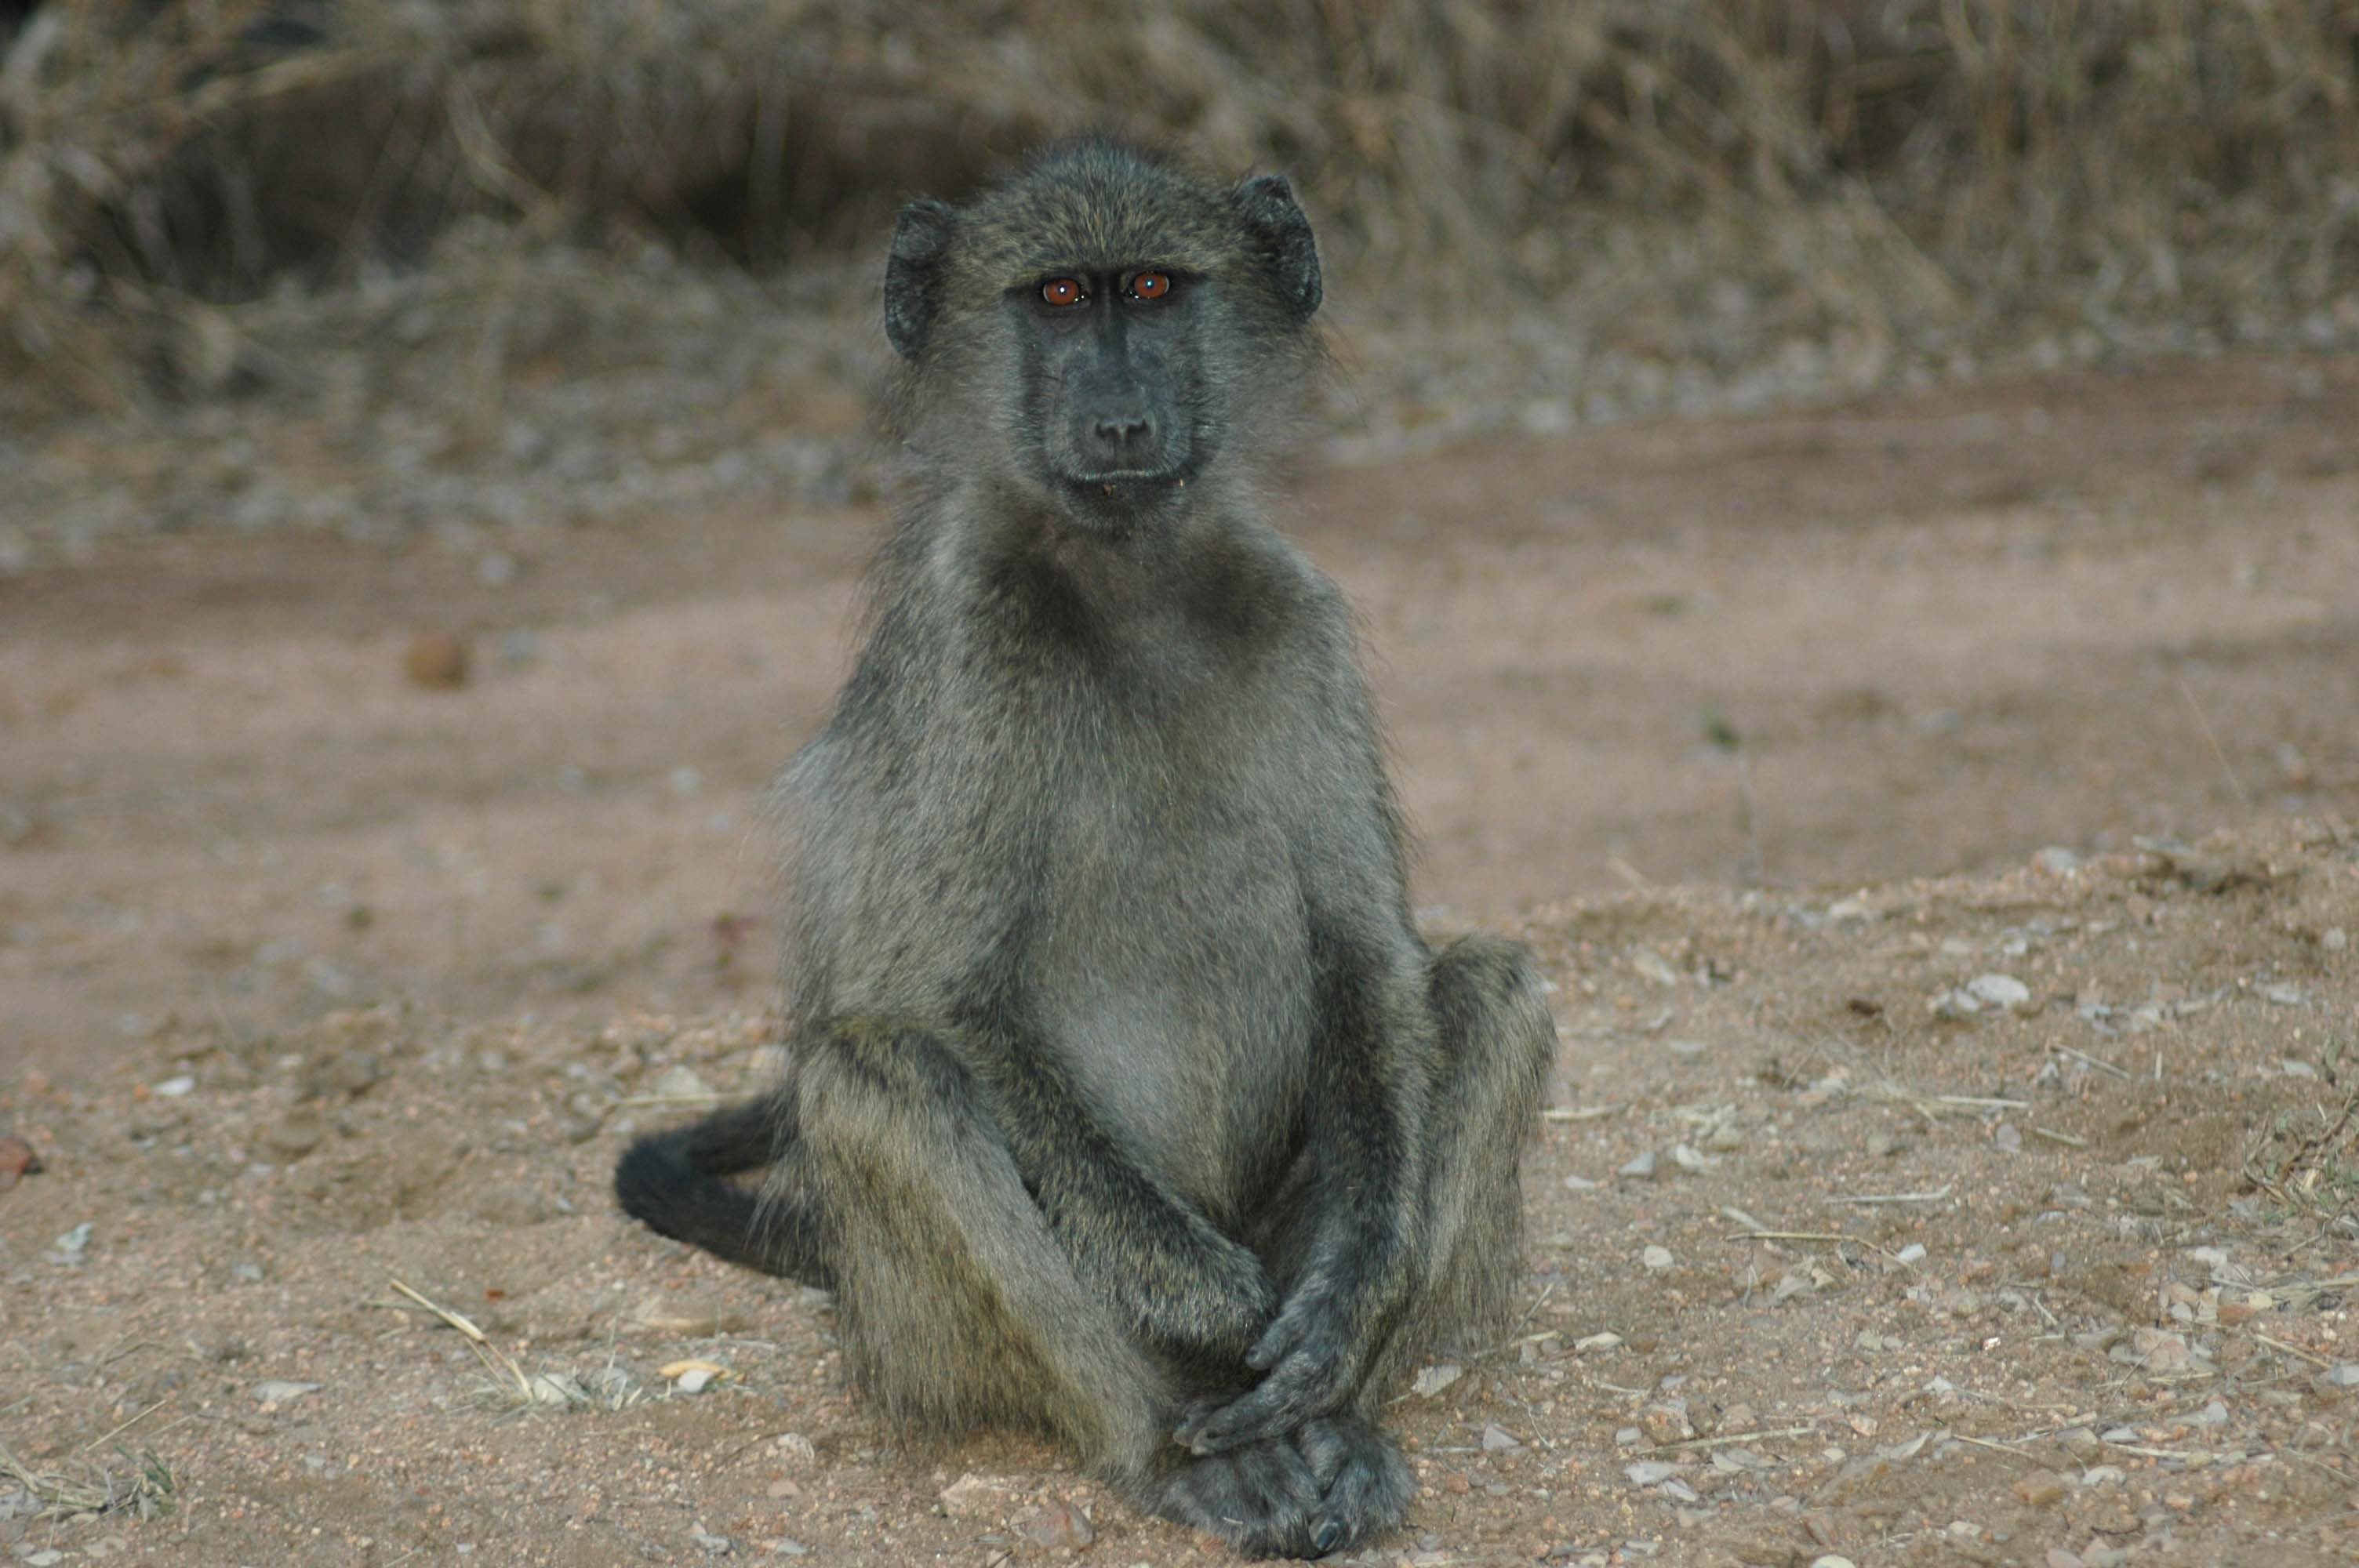
wildlife, zoo, mammal, fauna, primate, baboon, vertebrate, safari, south africa, macaque, old world monkey, kruger national park, baby baboon